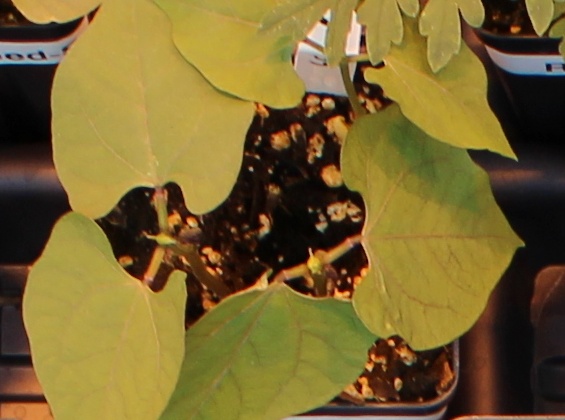
Label: Blackbean